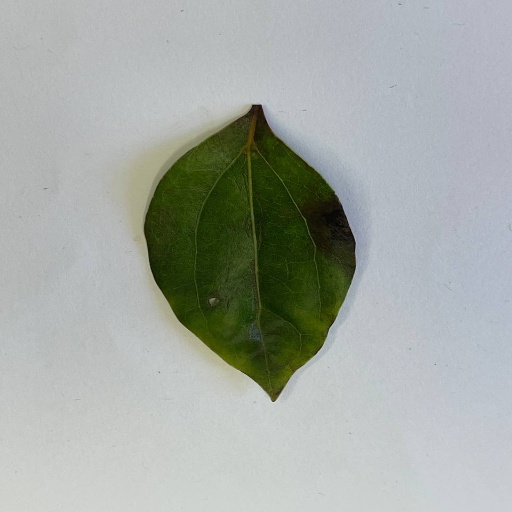
Species: Camphor
Leaf condition: Bacterial Spot